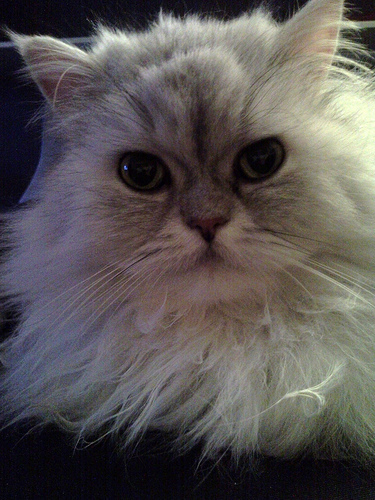
Animal: cat
Breed: Persian